Katyń (film)

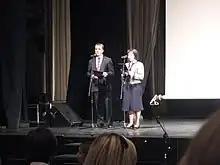
Speech before projection in Riga

The premiere of Katyń exactly 68 years to the day after the Soviet invasion of Poland in 1939, was a “major political event”, attended by members of the Polish political establishment. Historian Stefan Steinberg writes: